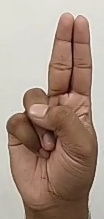
ASL sign: U